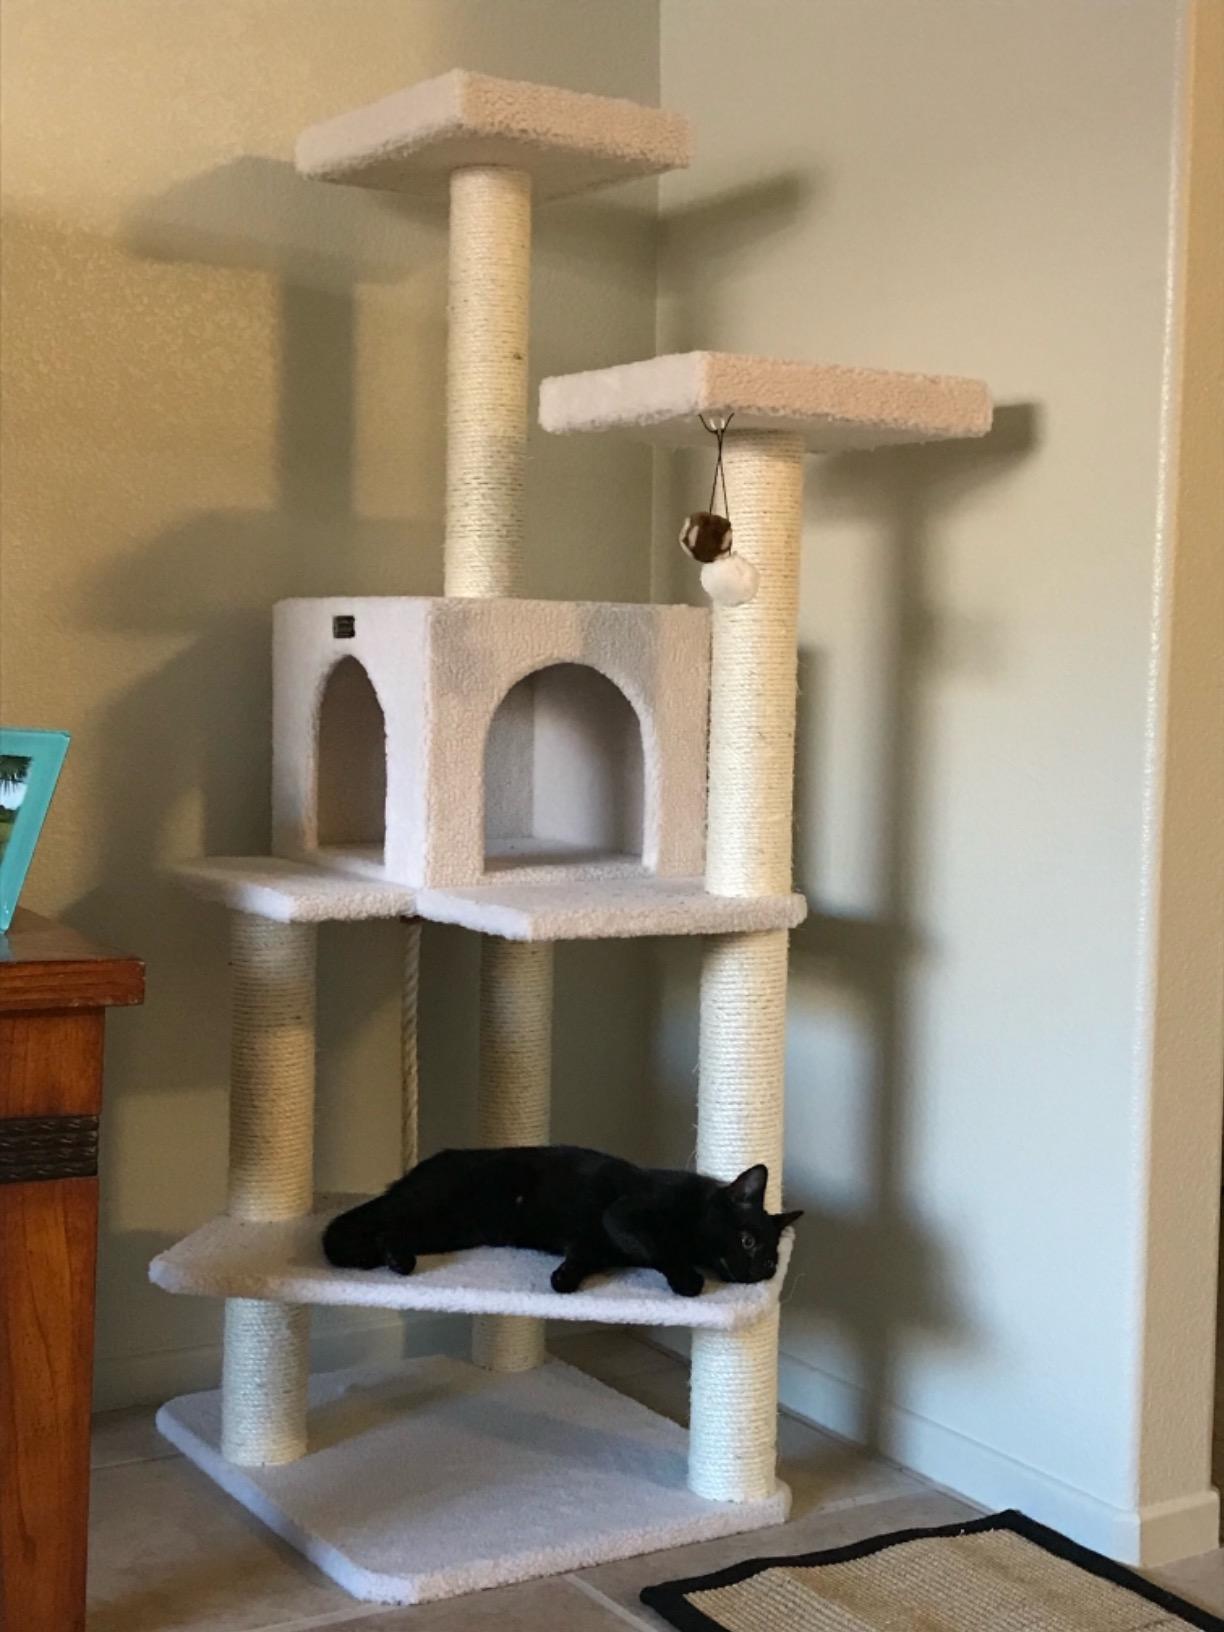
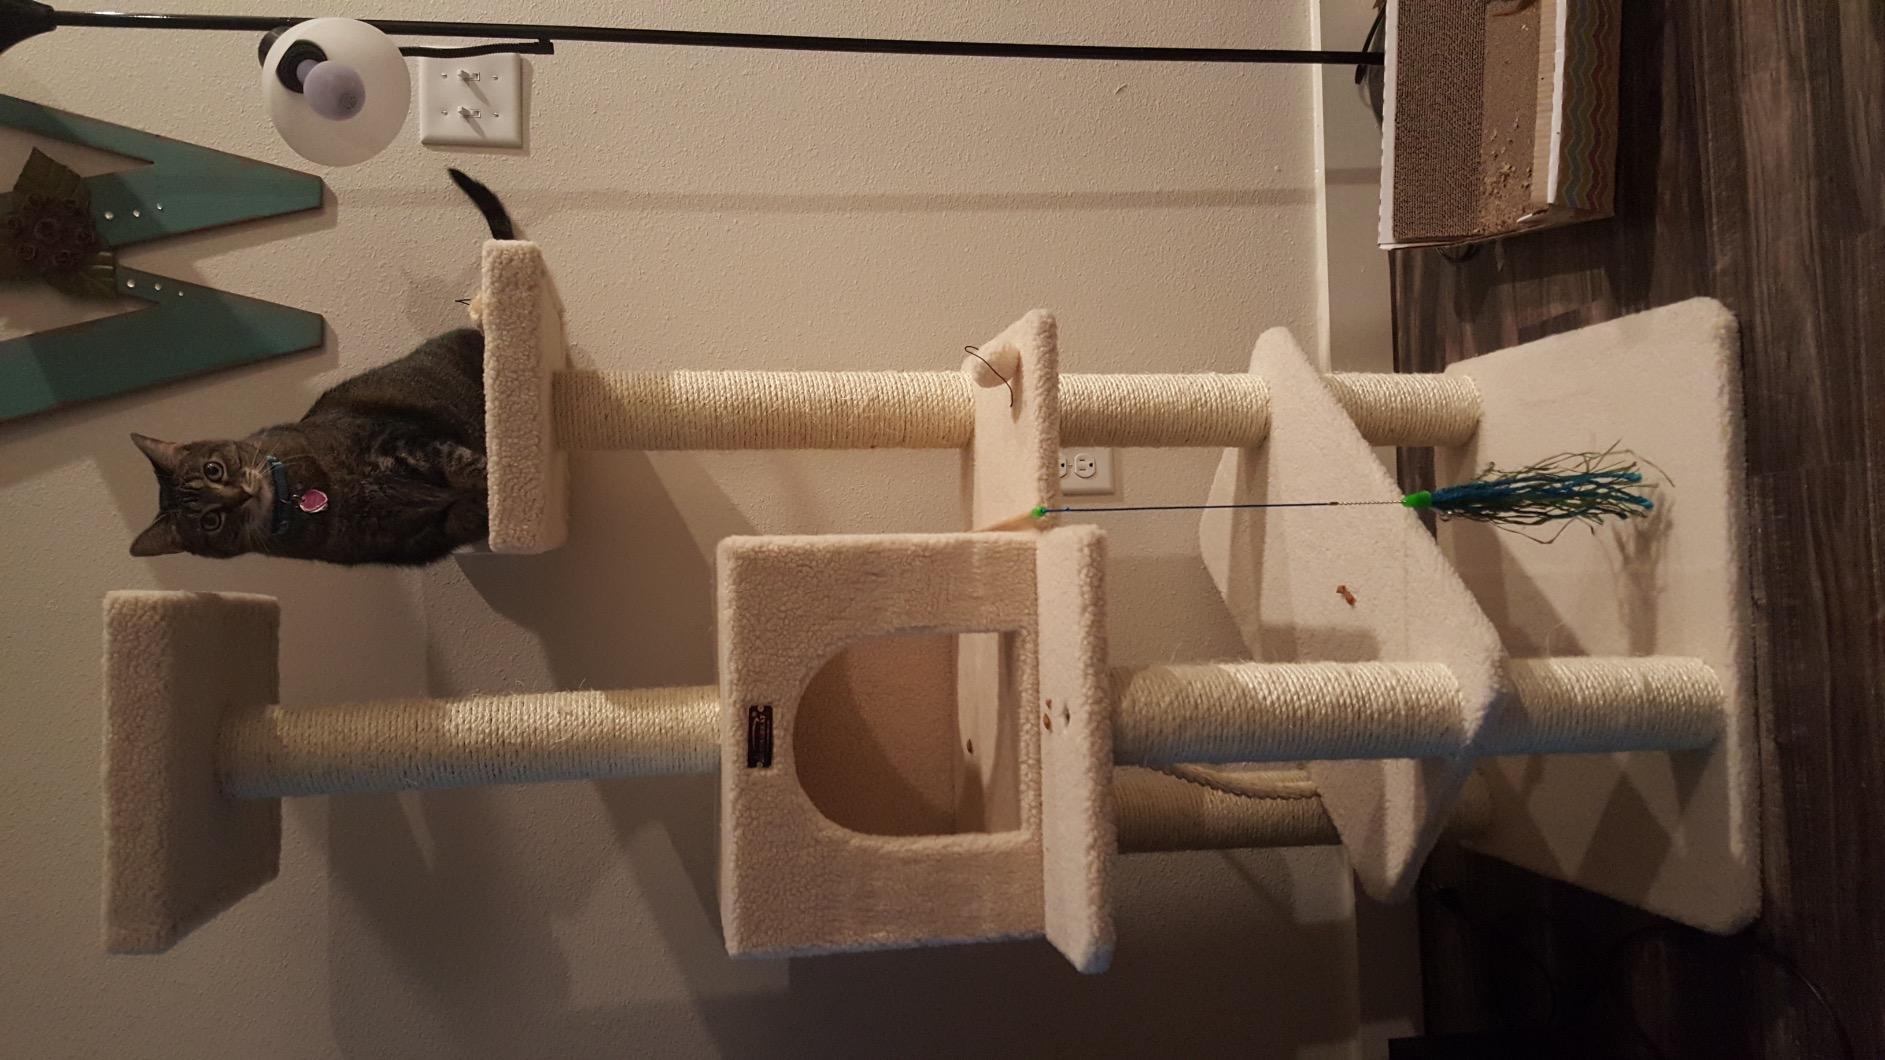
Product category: items_cat tree
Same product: yes